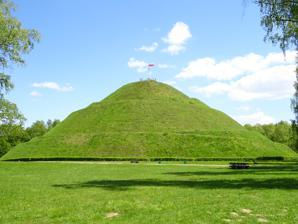
Building: Piłsudski's Mound
Country: Poland
Year built: 1937
Tumulus in Krakow, Poland, finished in 1937 This article is about a mound. For other uses, see Pilsudski (disambiguation) . 50°03.36′N 19°50.50′E / 50.05600°N 19.84167°E / 50.05600; 19.84167 Piłsudski's Mound Monument at the top of Piłsudski's Mound 1936, construction of the mound Piłsudski's Mound ( Polish : kopiec Piłsudskiego ; also known as Independence Mound or Freedom Mound ) is located in Kraków , Poland , and was established by the Polish nation in honor of Józef Piłsudski . An artificial mound , it was constructed between the years 1934 and 1937. It is located in the western part of Kraków, on the Sowiniec Heights , Kraków's VII District "Zwierzyniec" . It is the newest and largest of Kraków's four mounds. [a] History In 1934 the Polish Legionists , and their associations, proposed to build a monument commemorating the re-establishment of Poland's independence. The Committee for Mound Construction was created in Warsaw and was chaired by Walery Sławek . Construction began on 6 August 1934, the 20th anniversary of the departure of First Cadre Company from Kraków at the beginning of World War I . After the death of Marshal Józef Piłsudski on 12 May 1935, the Legionists - former subordinates of Piłsudski, the creator of the Legions - decided to change the name of the mound after their leader. The mound was completed on 9 July 1937. Soil from every World War I battlefield in which Poles fought was placed into the mound. During World War II , Hans Frank , Nazi German governor of occupied Poland , issued the order to flatten and destroy the mound, but due to the difficulty and expense it was never carried out. After the war, the communist government of Poland, which considered the mound a relic of the capitalist Second Polish Republic , still supported by the Polish government-in-exile , tried to minimize the mound's importance. Any mentions of it were removed from official publications and the surrounding area was filled with trees to help obscure the view. Unofficially it was referred to as the "Kopiec Sowiniec" (Sowiniec Mound). However, the most damage to the monument was inflicted during the Stalinist era; in 1953 the granite tablet with the Legion's cross was removed, and much of the surface area of the mound was devastated. In 1981, with the weakening of the communist government , the reconstruction of the mound was begun. Soil from World War II battlefields in which various Polish armies participated was added to the monument, and it gained a nickname of 'Grave of Graves'. In 1995, five years after the fall of communism in Poland , the first major renovation of the mound was completed. In 1997 a major flood damaged the mound, and a second renovation began soon afterwards, finalized in 2002 with a ceremony attended by the president of Poland . Design architect: Franciszek Mączyński landscape architects: Romuald Gutt and Alina Scholtz height: 35 m (383 m AMSL ) diameter of base: 111 m volume: 130,000 m³ Notes a. ^ The other three major mounds in Kraków are Krakus Mound , Wanda Mound , and Kościuszko Mound . References